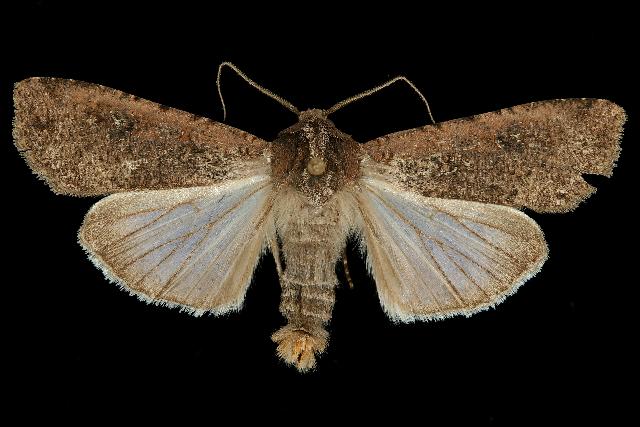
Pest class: cutworms